Vladimir Samokish

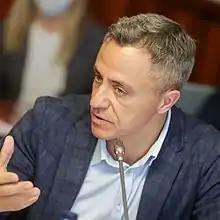

Vladimir Igorevich Samokish (September 20, 1975, Tomsk) is a Russian entrepreneur, political figure and deputy of the 8th State Duma. From 1993 to 2009, he worked as an individual entrepreneur and actively engaged in business. In 2009 he was appointed Deputy Governor of Tomsk Oblast. In 2015, he was elected deputy of the Tomsk City Duma. Since September 2021, he has served as deputy of the 8th State Duma.